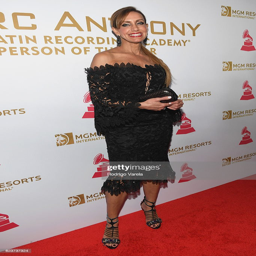
actor attends award category honoring musical artist .